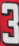
Number: 3